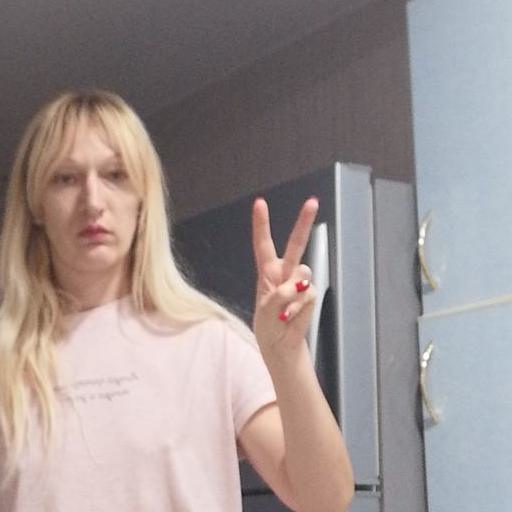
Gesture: peace